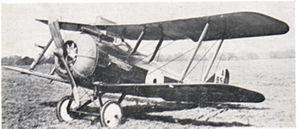
L'Airco DH.5 est un avion biplan monoplace de chasse britannique de la Première Guerre mondiale.